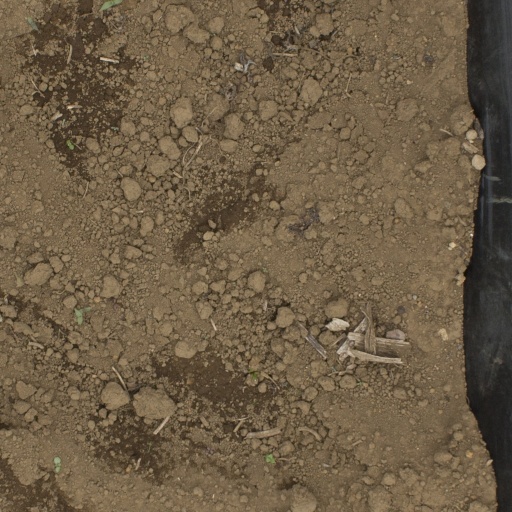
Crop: Jerusalem artichoke